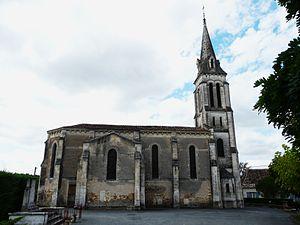
Église Saint-Laurent, Les Lèches,Dordogne
Les Lèches est une commune française située dans le département de la Dordogne, en région Nouvelle-Aquitaine.